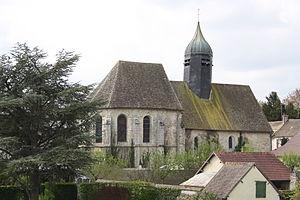
Église de Gilles (Eure-et-Loir, France)